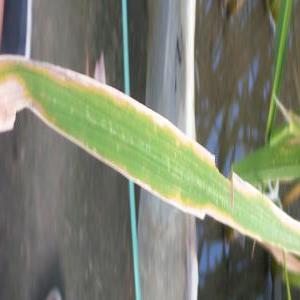
Disease: Bacterialblight